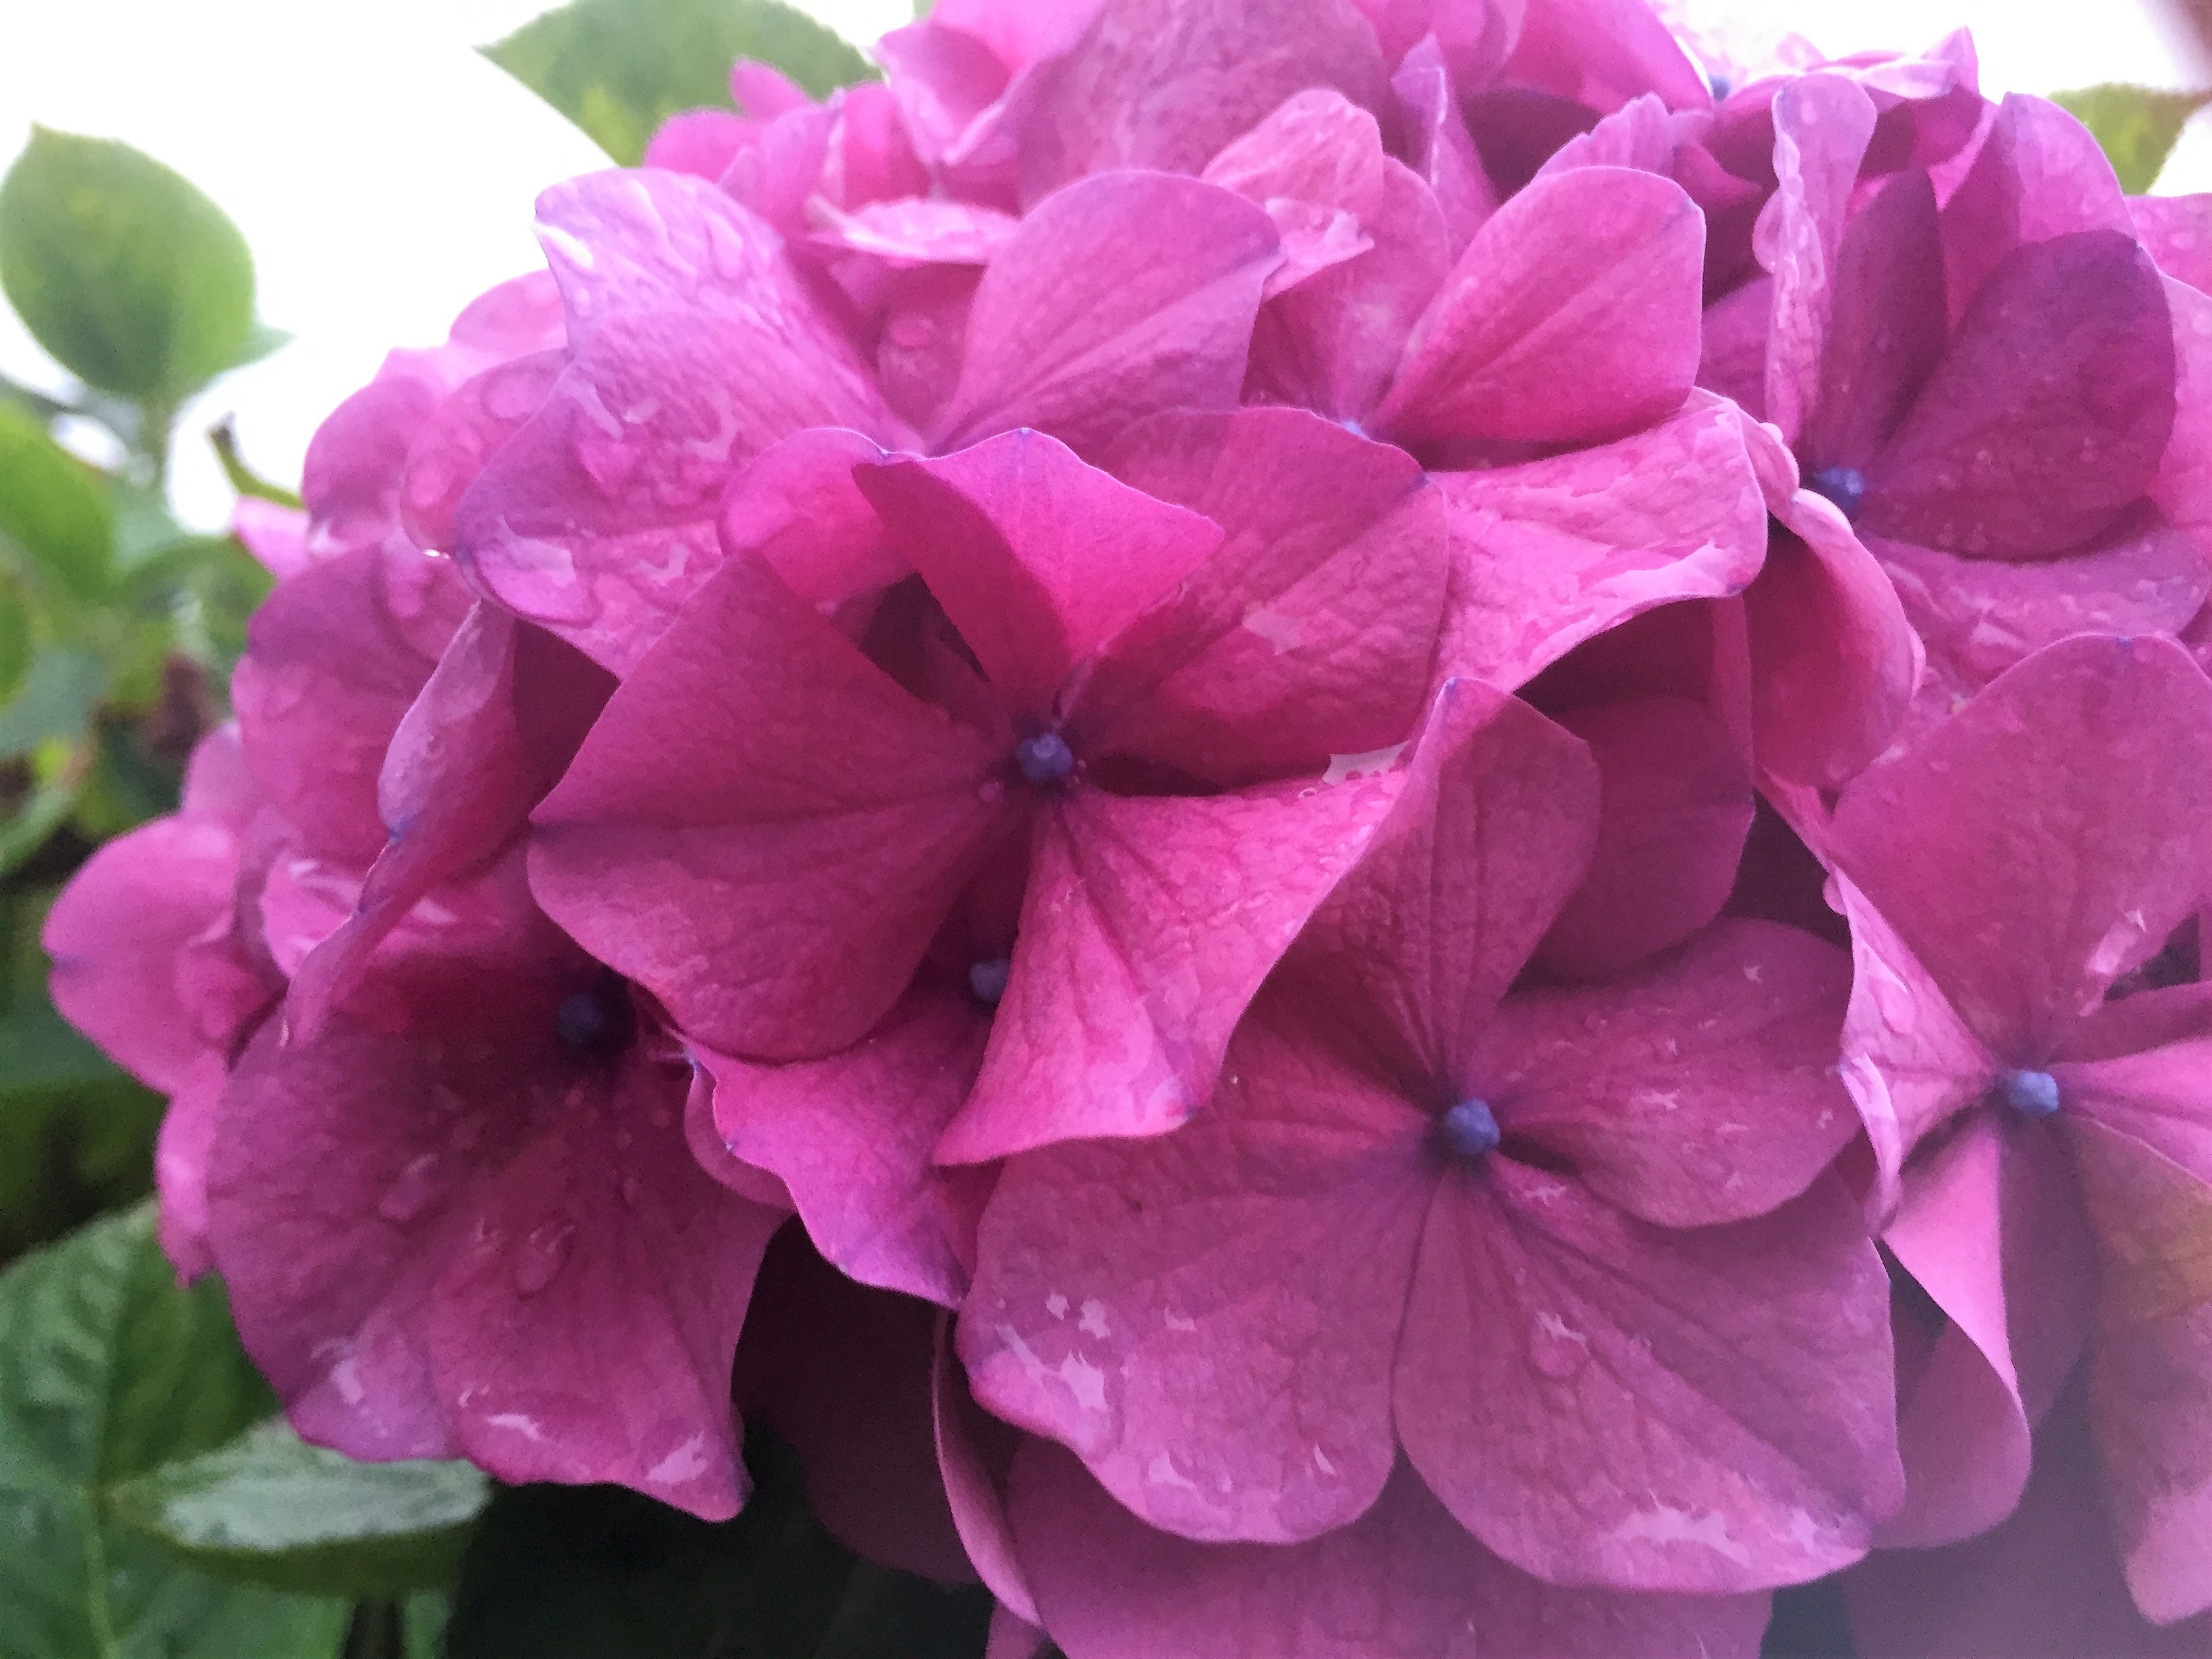
plant, flower, petal, pink, hydrangea, shrub, flowering plant, hydrangeaceae, cornales, busy lizzie, annual plant, land plant